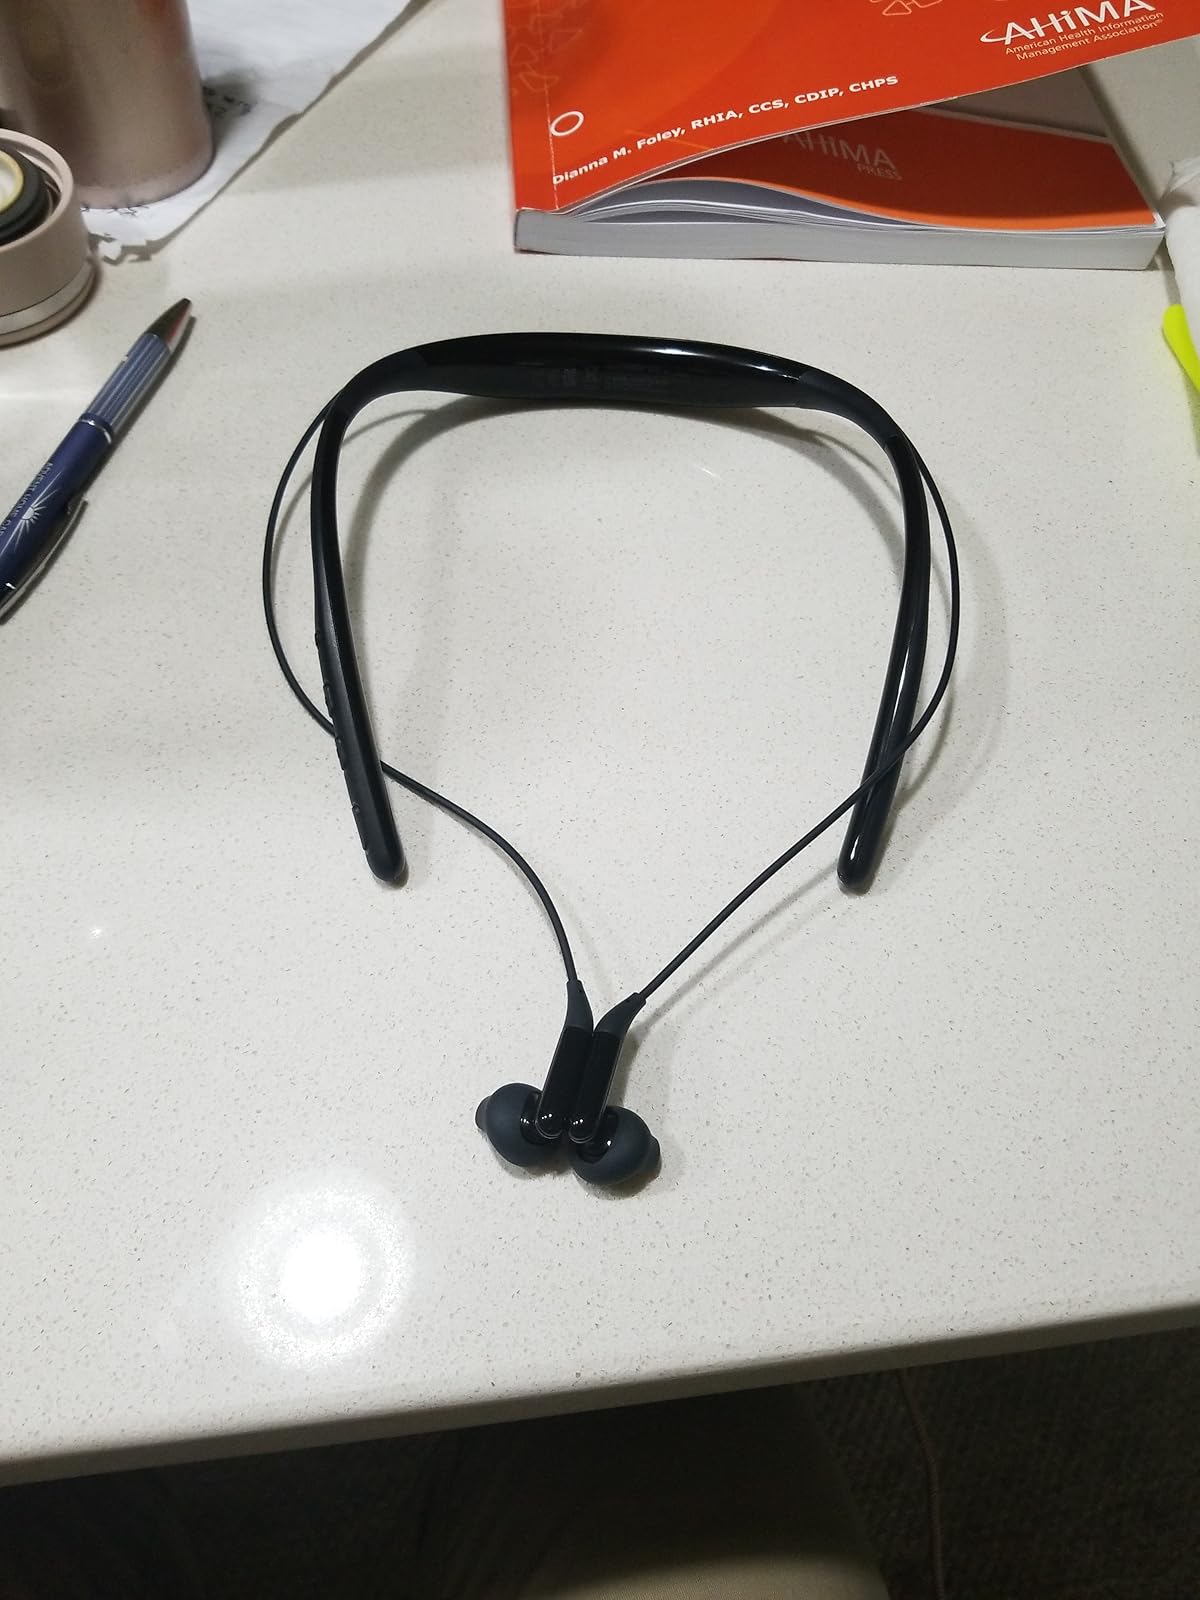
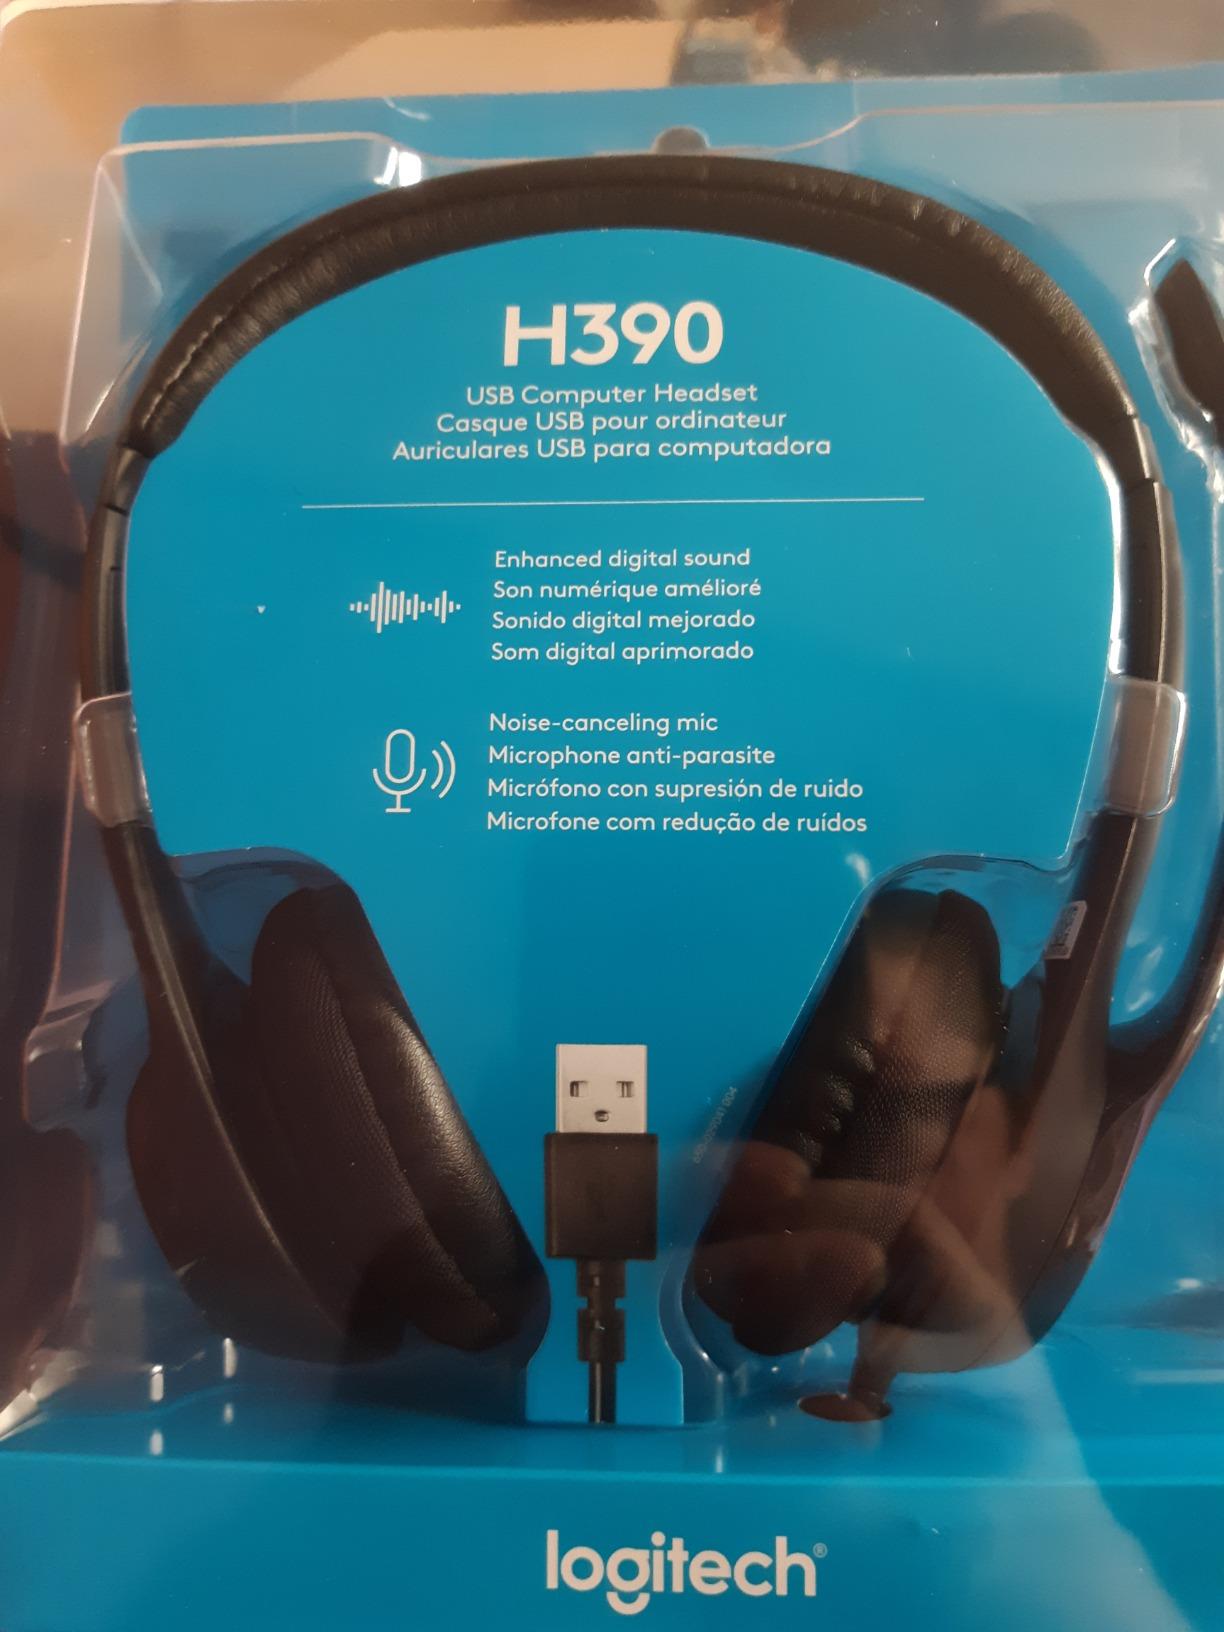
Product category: headphones
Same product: no